Elvira's Movie Macabre

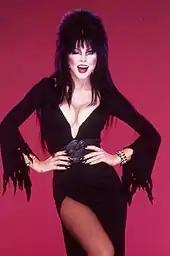
Peterson dressed as Elvira in 1984

In 1981, six years after the death of Larry Vincent, who starred as host Sinister Seymour of a Los Angeles weekend horror show called "Fright Night", plans were made to replace the show with a new program and a new host.